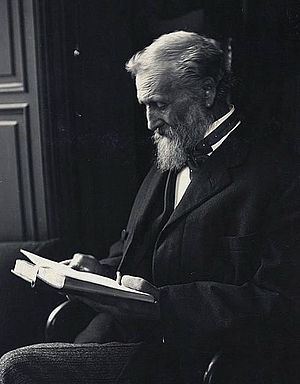
John Muir (naturforsker)
John Muir i 1912
John Muir var en skotsk-amerikansk naturforsker, forfatter og tidlig fortaler for bevaring af naturen i USA. Muirs breve, essay og bøger, der fortæller om hans oplevelser i naturen, særligt i Sierra Nevada-bjergene i Californien, er blevet læst af millioner af mennesker. Hans aktivistme var medvirkende til bevaringen af Yosemite Valley, Sequoia National Park og andre naturområder. Foreningen Sierra Club, som Muir grundlagde, er en førende naturbeskyttelsesorganisation i USA. Den 340 km lange vandrersti John Muir Trail i Sierra Nevada, er opkaldt efter ham. Andre steder der har fået navn efter Muir er Muir Woods National Monument, Muir Beach, John Muir College, Mount Muir, Camp Muir og Muir Glacier.